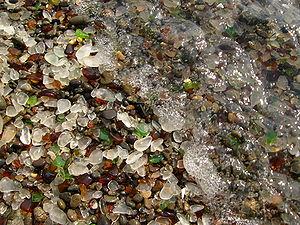
La Glass beach à Fort Bragg, Californie.
Glass Beach est une plage située à Fort Bragg, en Californie, aux États-Unis. Cette plage est connue pour être abondante en verres de mer, créés par des années de déversement d'ordures dans la zone côtière située au nord de la ville, qui font désormais venir de nombreux touristes dans la région.